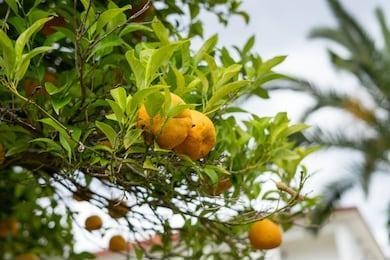
Label: mandarine